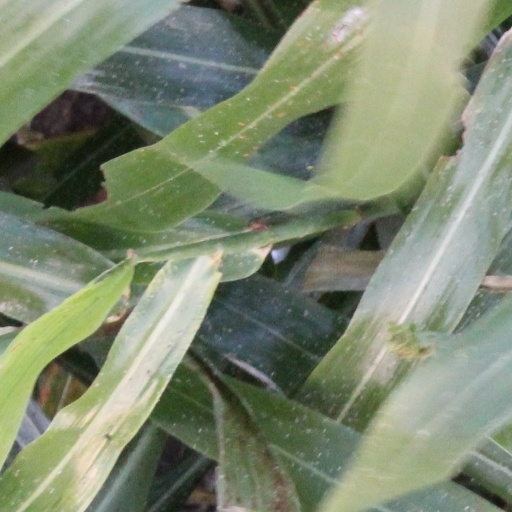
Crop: sorghum